KiHa 141 series

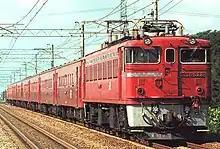
A train of JR Hokkaido 50 series coaches in 1990

A large number of locomotive-hauled 50 series coaches became surplus to requirements following electrification of lines in the Sapporo area of Hokkaido in the late 1980s. A program was therefore started to rebuild a number of these coaches into diesel multiple unit (DMU) trains to replace ageing DMUs on the non-electrified Sassho Line. In March 1990, one two-car set, formed of KiHa 141-1 and KiHa 142-1, was formed at Kushiro Depot and transferred to Naebo Depot from April of that year. Between 1990 and 1995, a total of 44 DMUs cars were built from former 50 series coaches at Kushiro Depot, Goryokaku Depot, and Naebo Works.